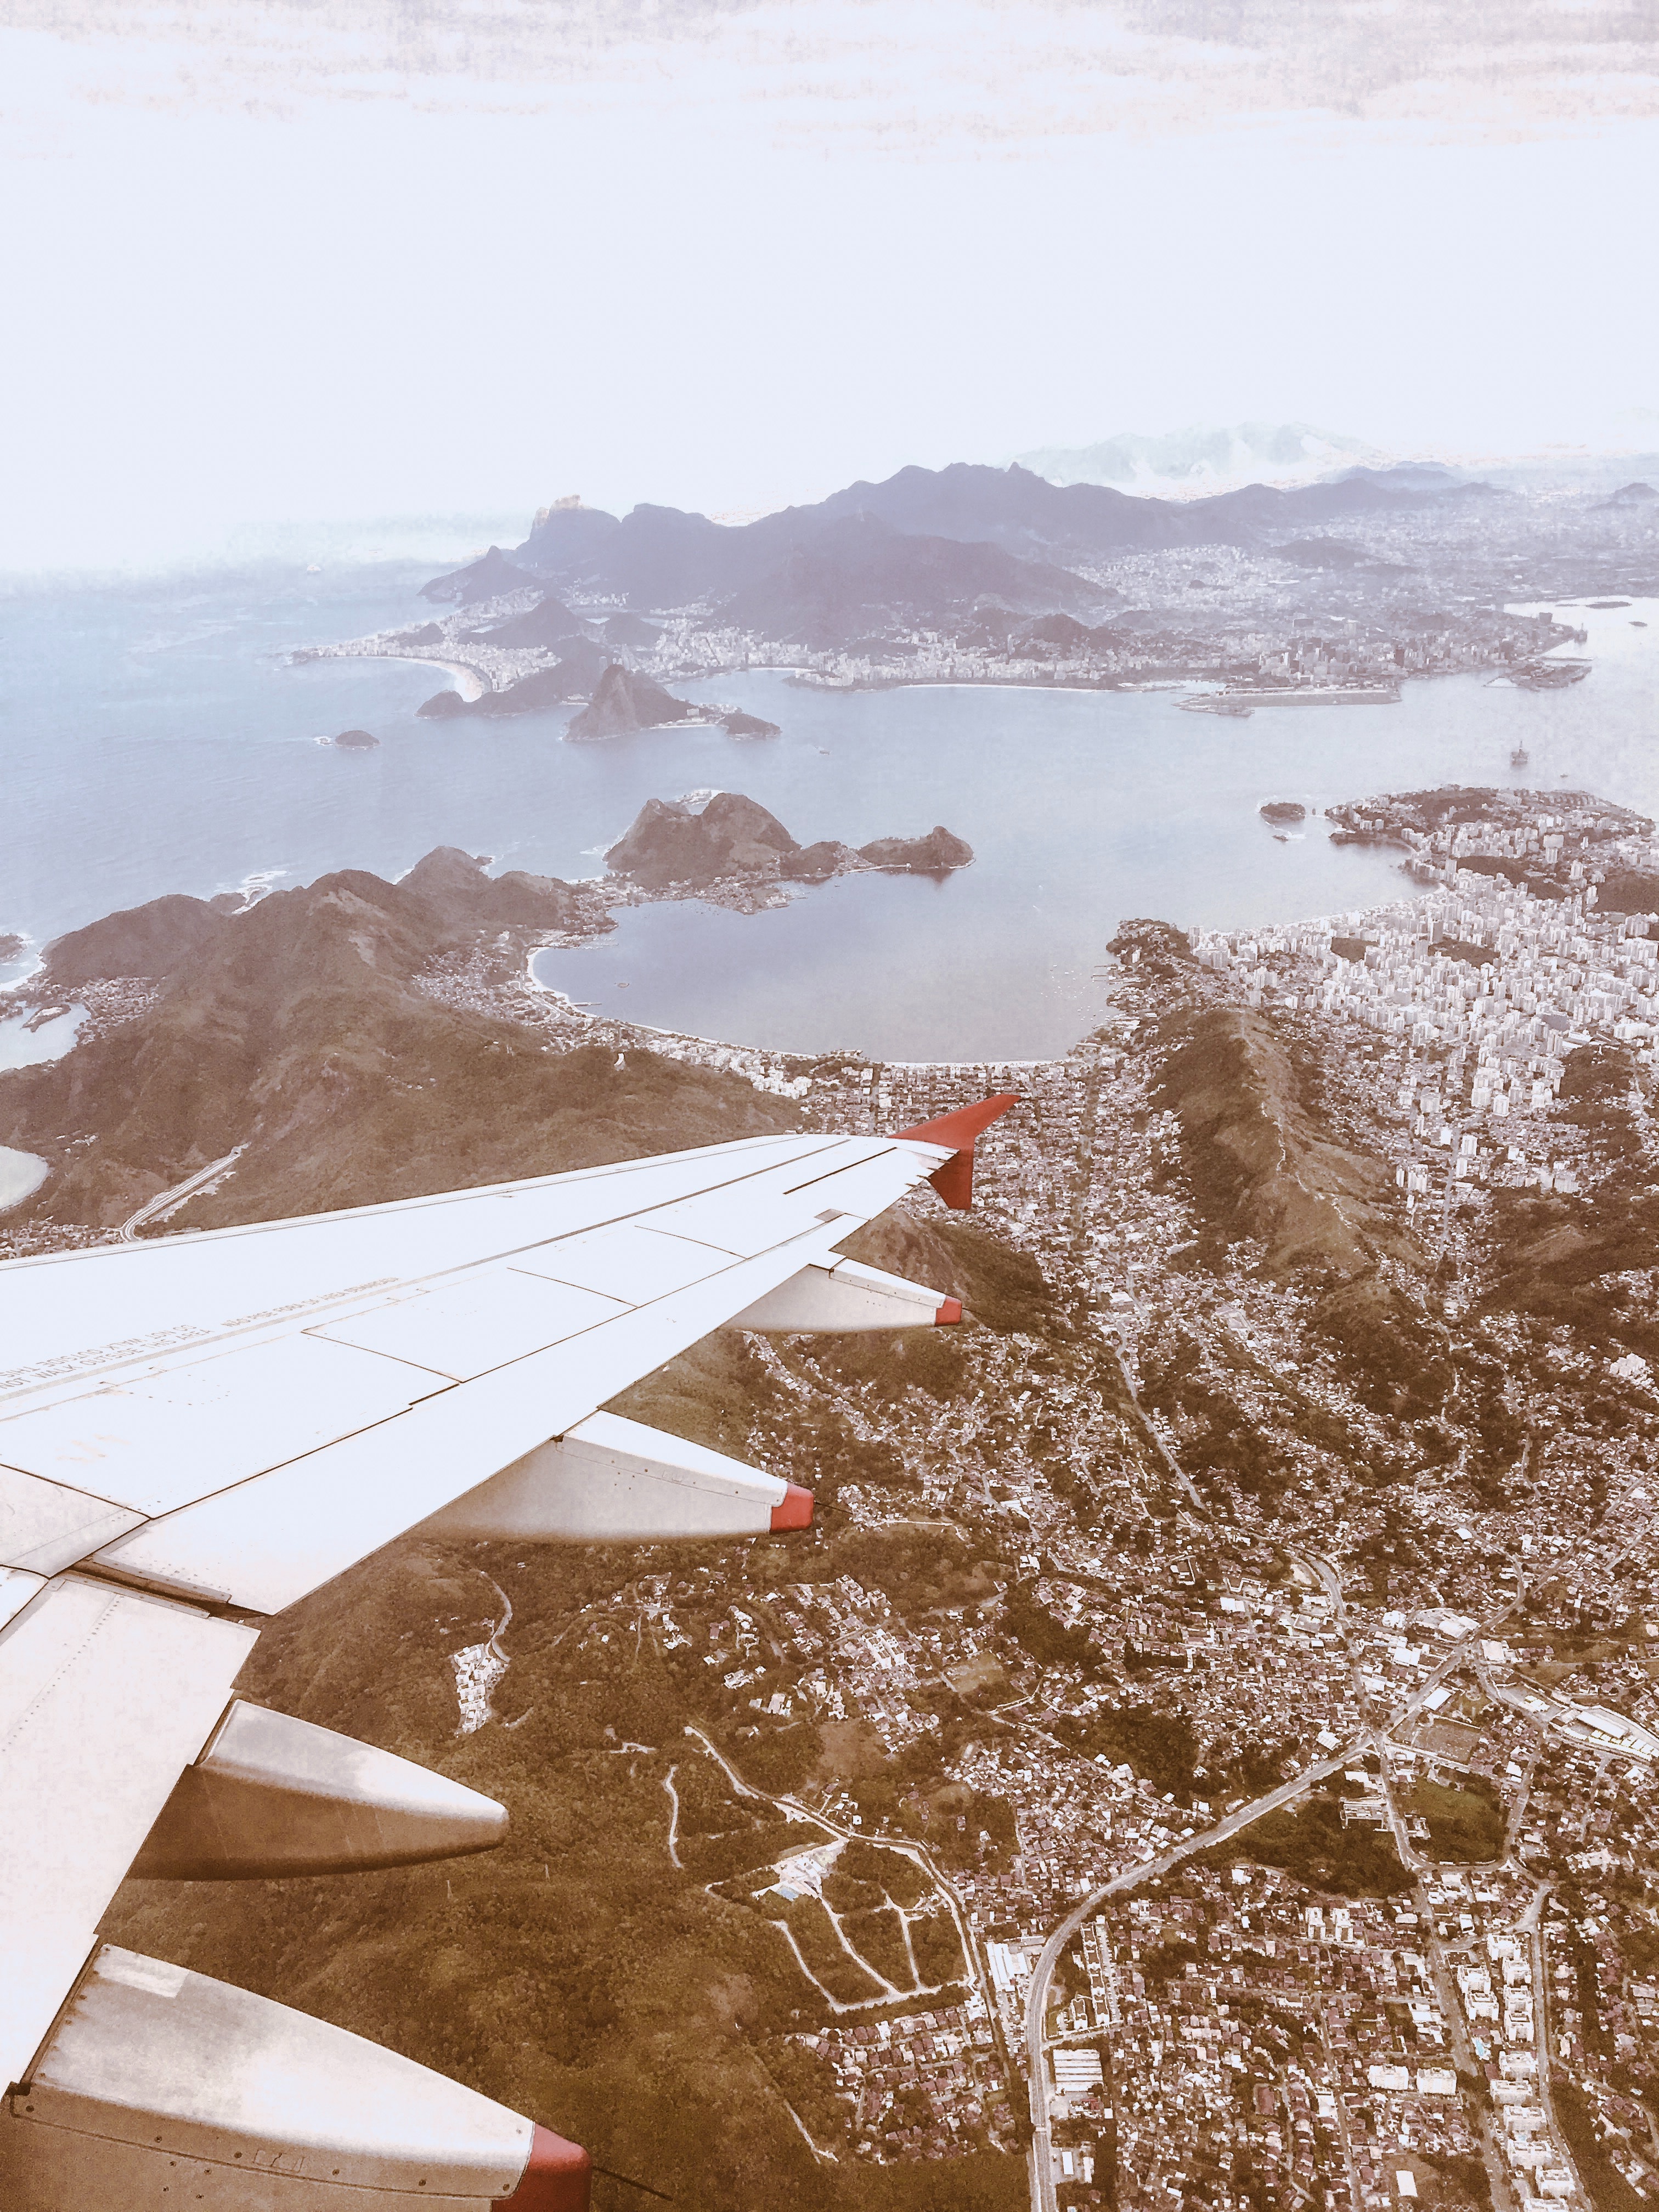
sky, air travel, wing, sea, landscape, coast, aerial photography, airplane, vacation, flight, photography, mountain, ocean, cloud, winter, plant, horizon, terrain, wave, flap, vehicle, mountain range, aircraft, city, tourism, bay